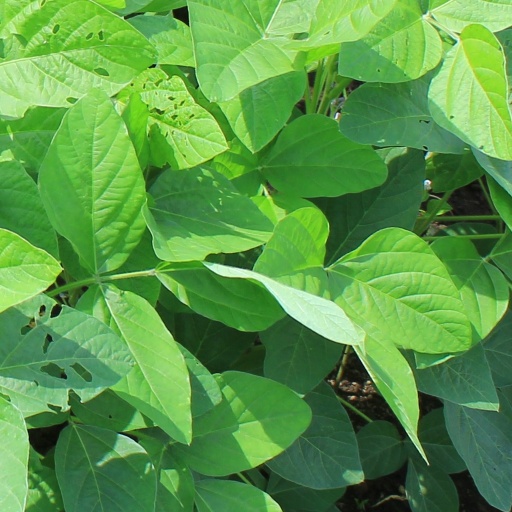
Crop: soybean